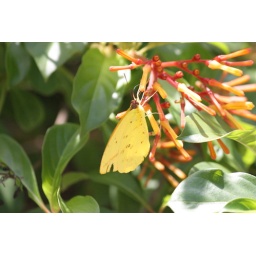
These intensely yellow butterflies were all over the Keys. Crane Point, Marathon.